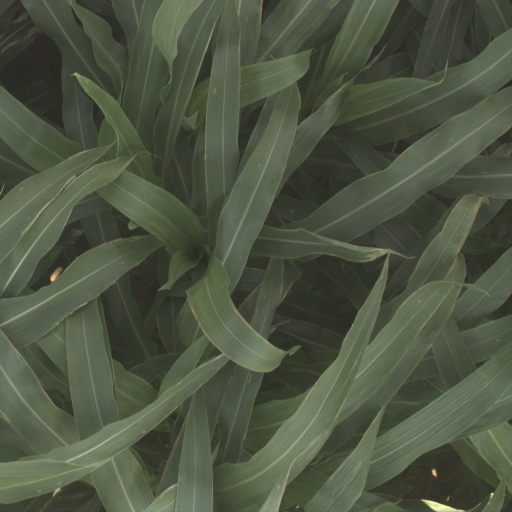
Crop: sorghum